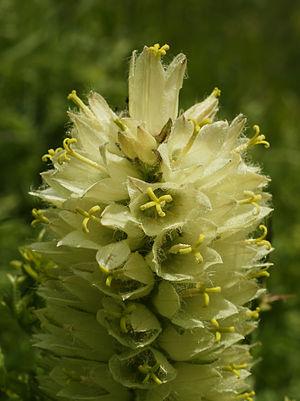
La Campanule en thyrse est une plante herbacée des Alpes, du Jura et des Balkans.